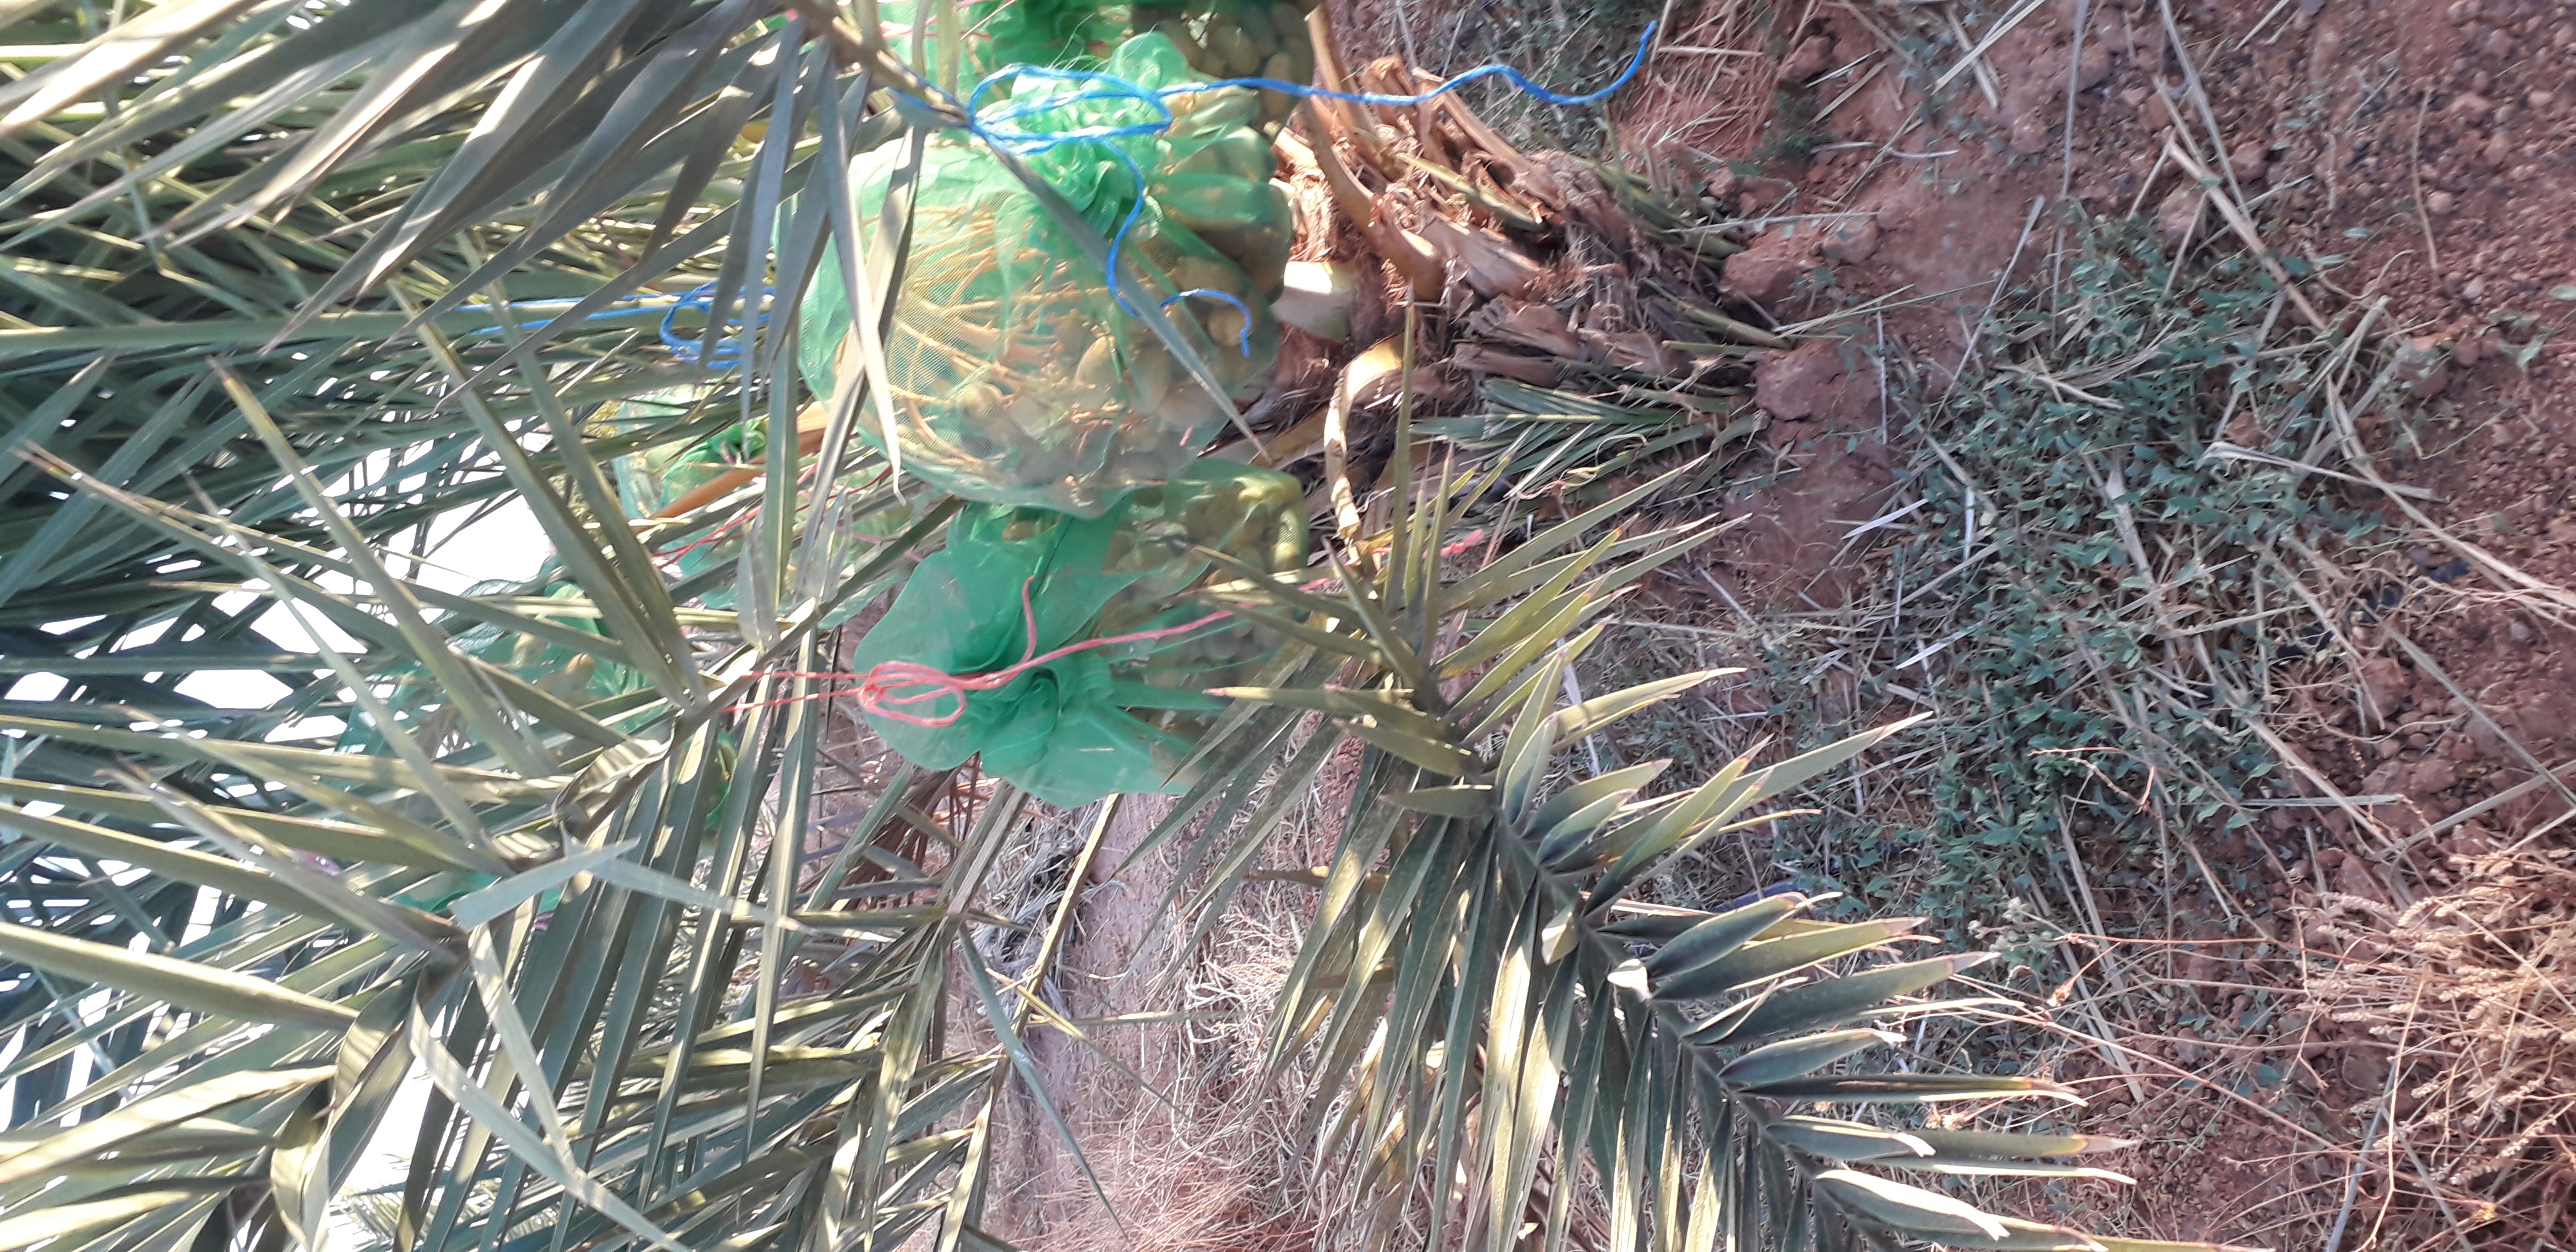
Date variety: Boumajhoul